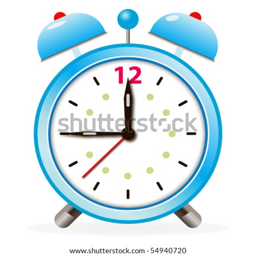
alarm clock on a white background